Lise de la Salle

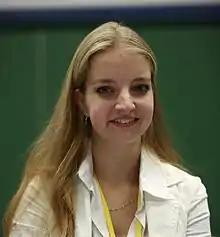
Lise de la Salle in 2008

De la Salle first performed aged 9 on Radio France. At 12 years old, she won the First Prize at the Seventh Ettlingen International Piano Competition (Germany). She is also a prize winner of the Natexis Banques Populaires Foundation, and won First Prize of "European Young Concert Artists" in Paris in October 2003, and First Prize of the Young Concert Artists International Auditions in New York in January 2004. She became "an international solo pianist very early".